Nikolai Maksimov

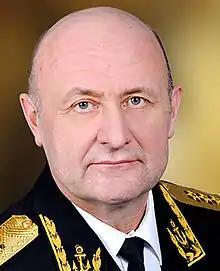

Nikolai Mikhailovich Maksimov (born 15 May 1956) is a retired officer of the Russian Navy. He currently holds the rank of admiral in the reserve, and has most recently been head of the .